Gian Maria Rastellini

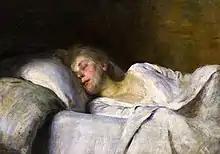
"Sognando", 1891.

Gian Maria Rastellini (20 January 1869 – 30 December 1927) was an Italian neo-impressionist painter.